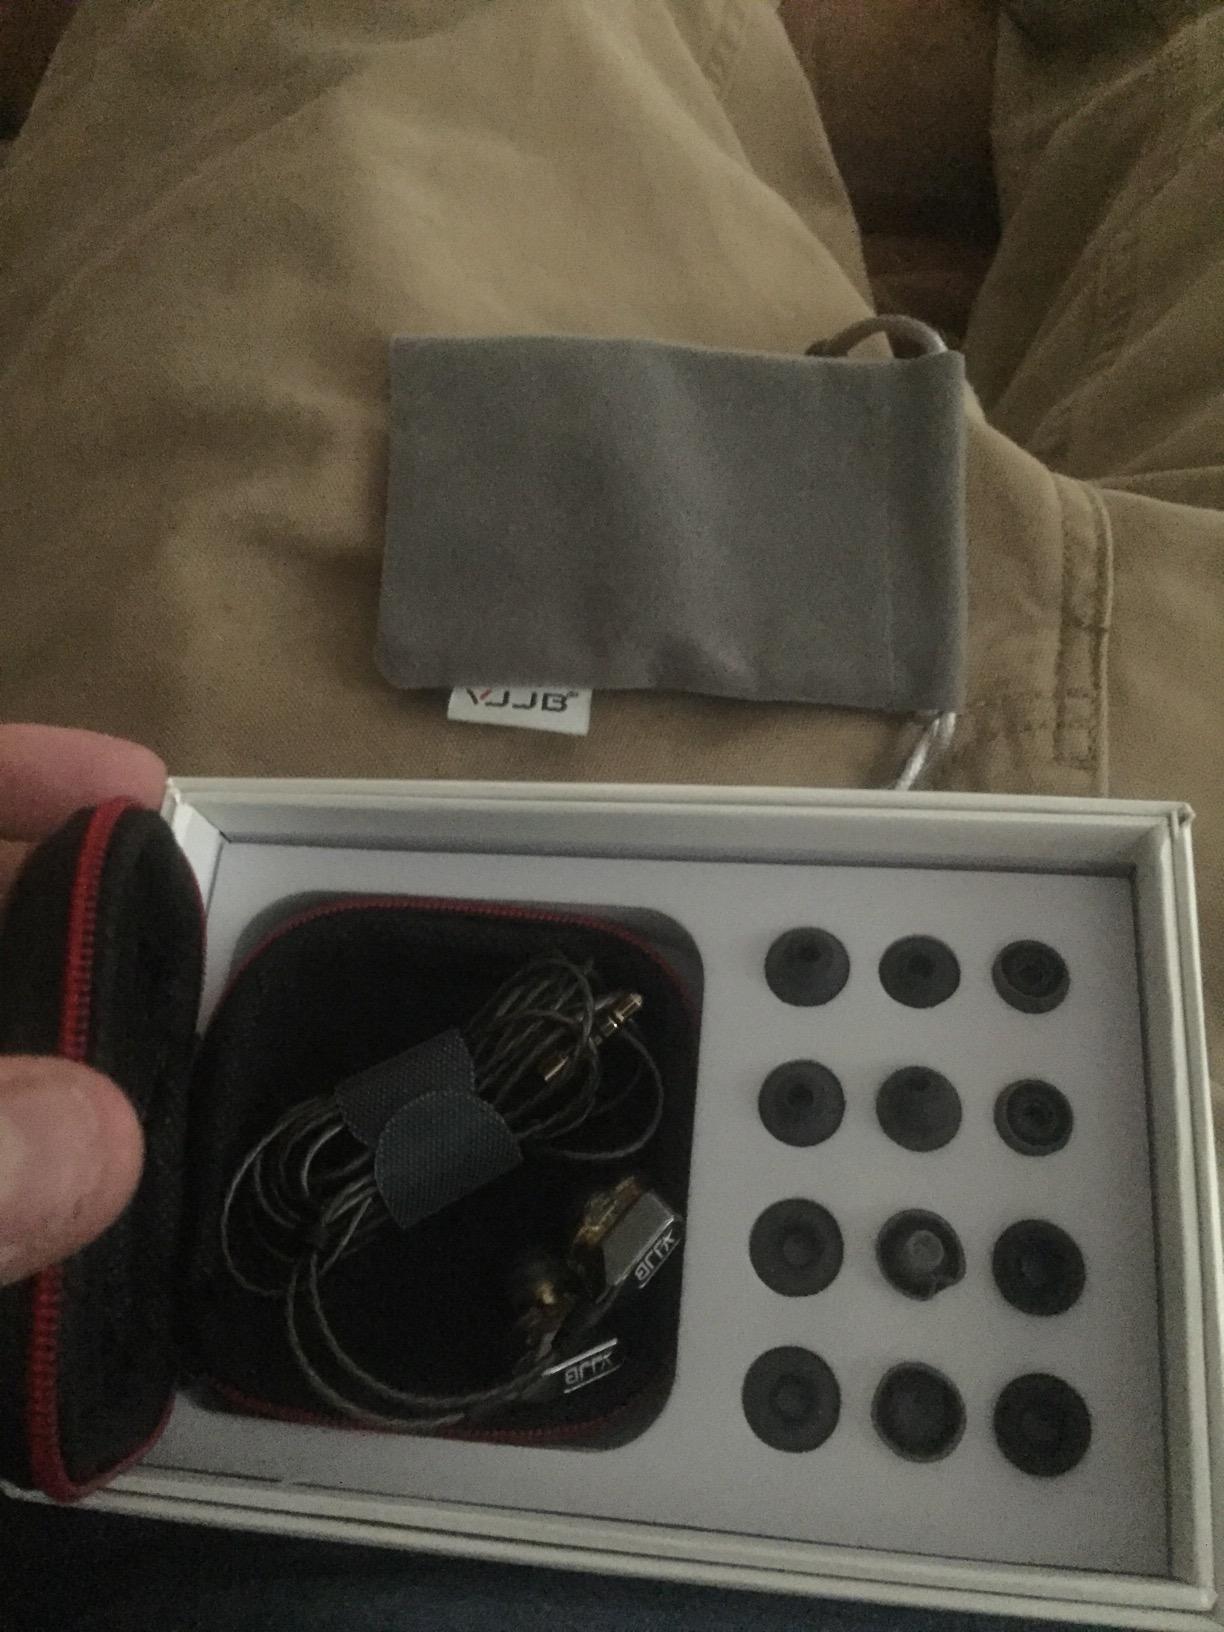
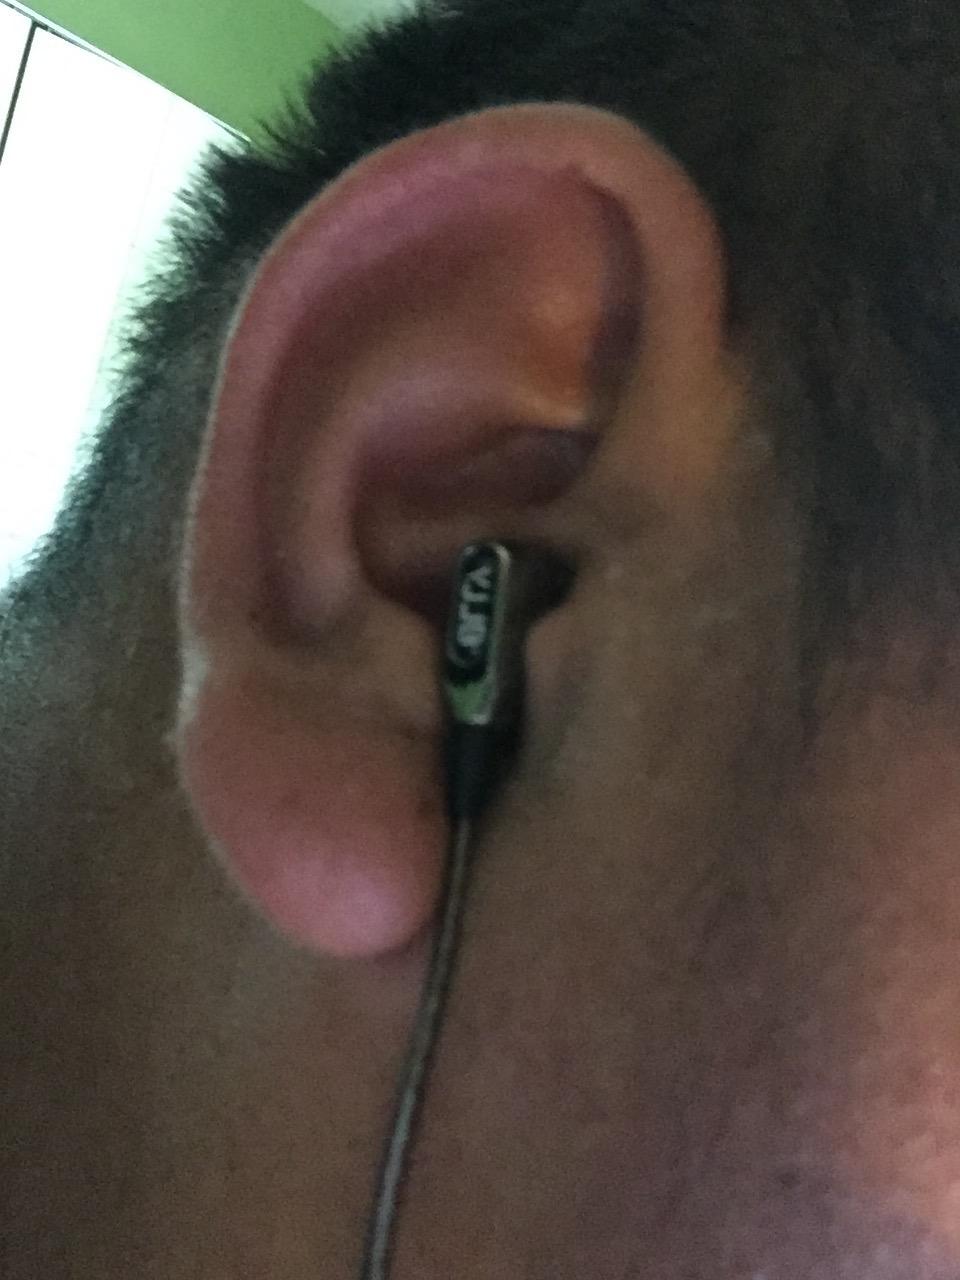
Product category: headphones
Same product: yes